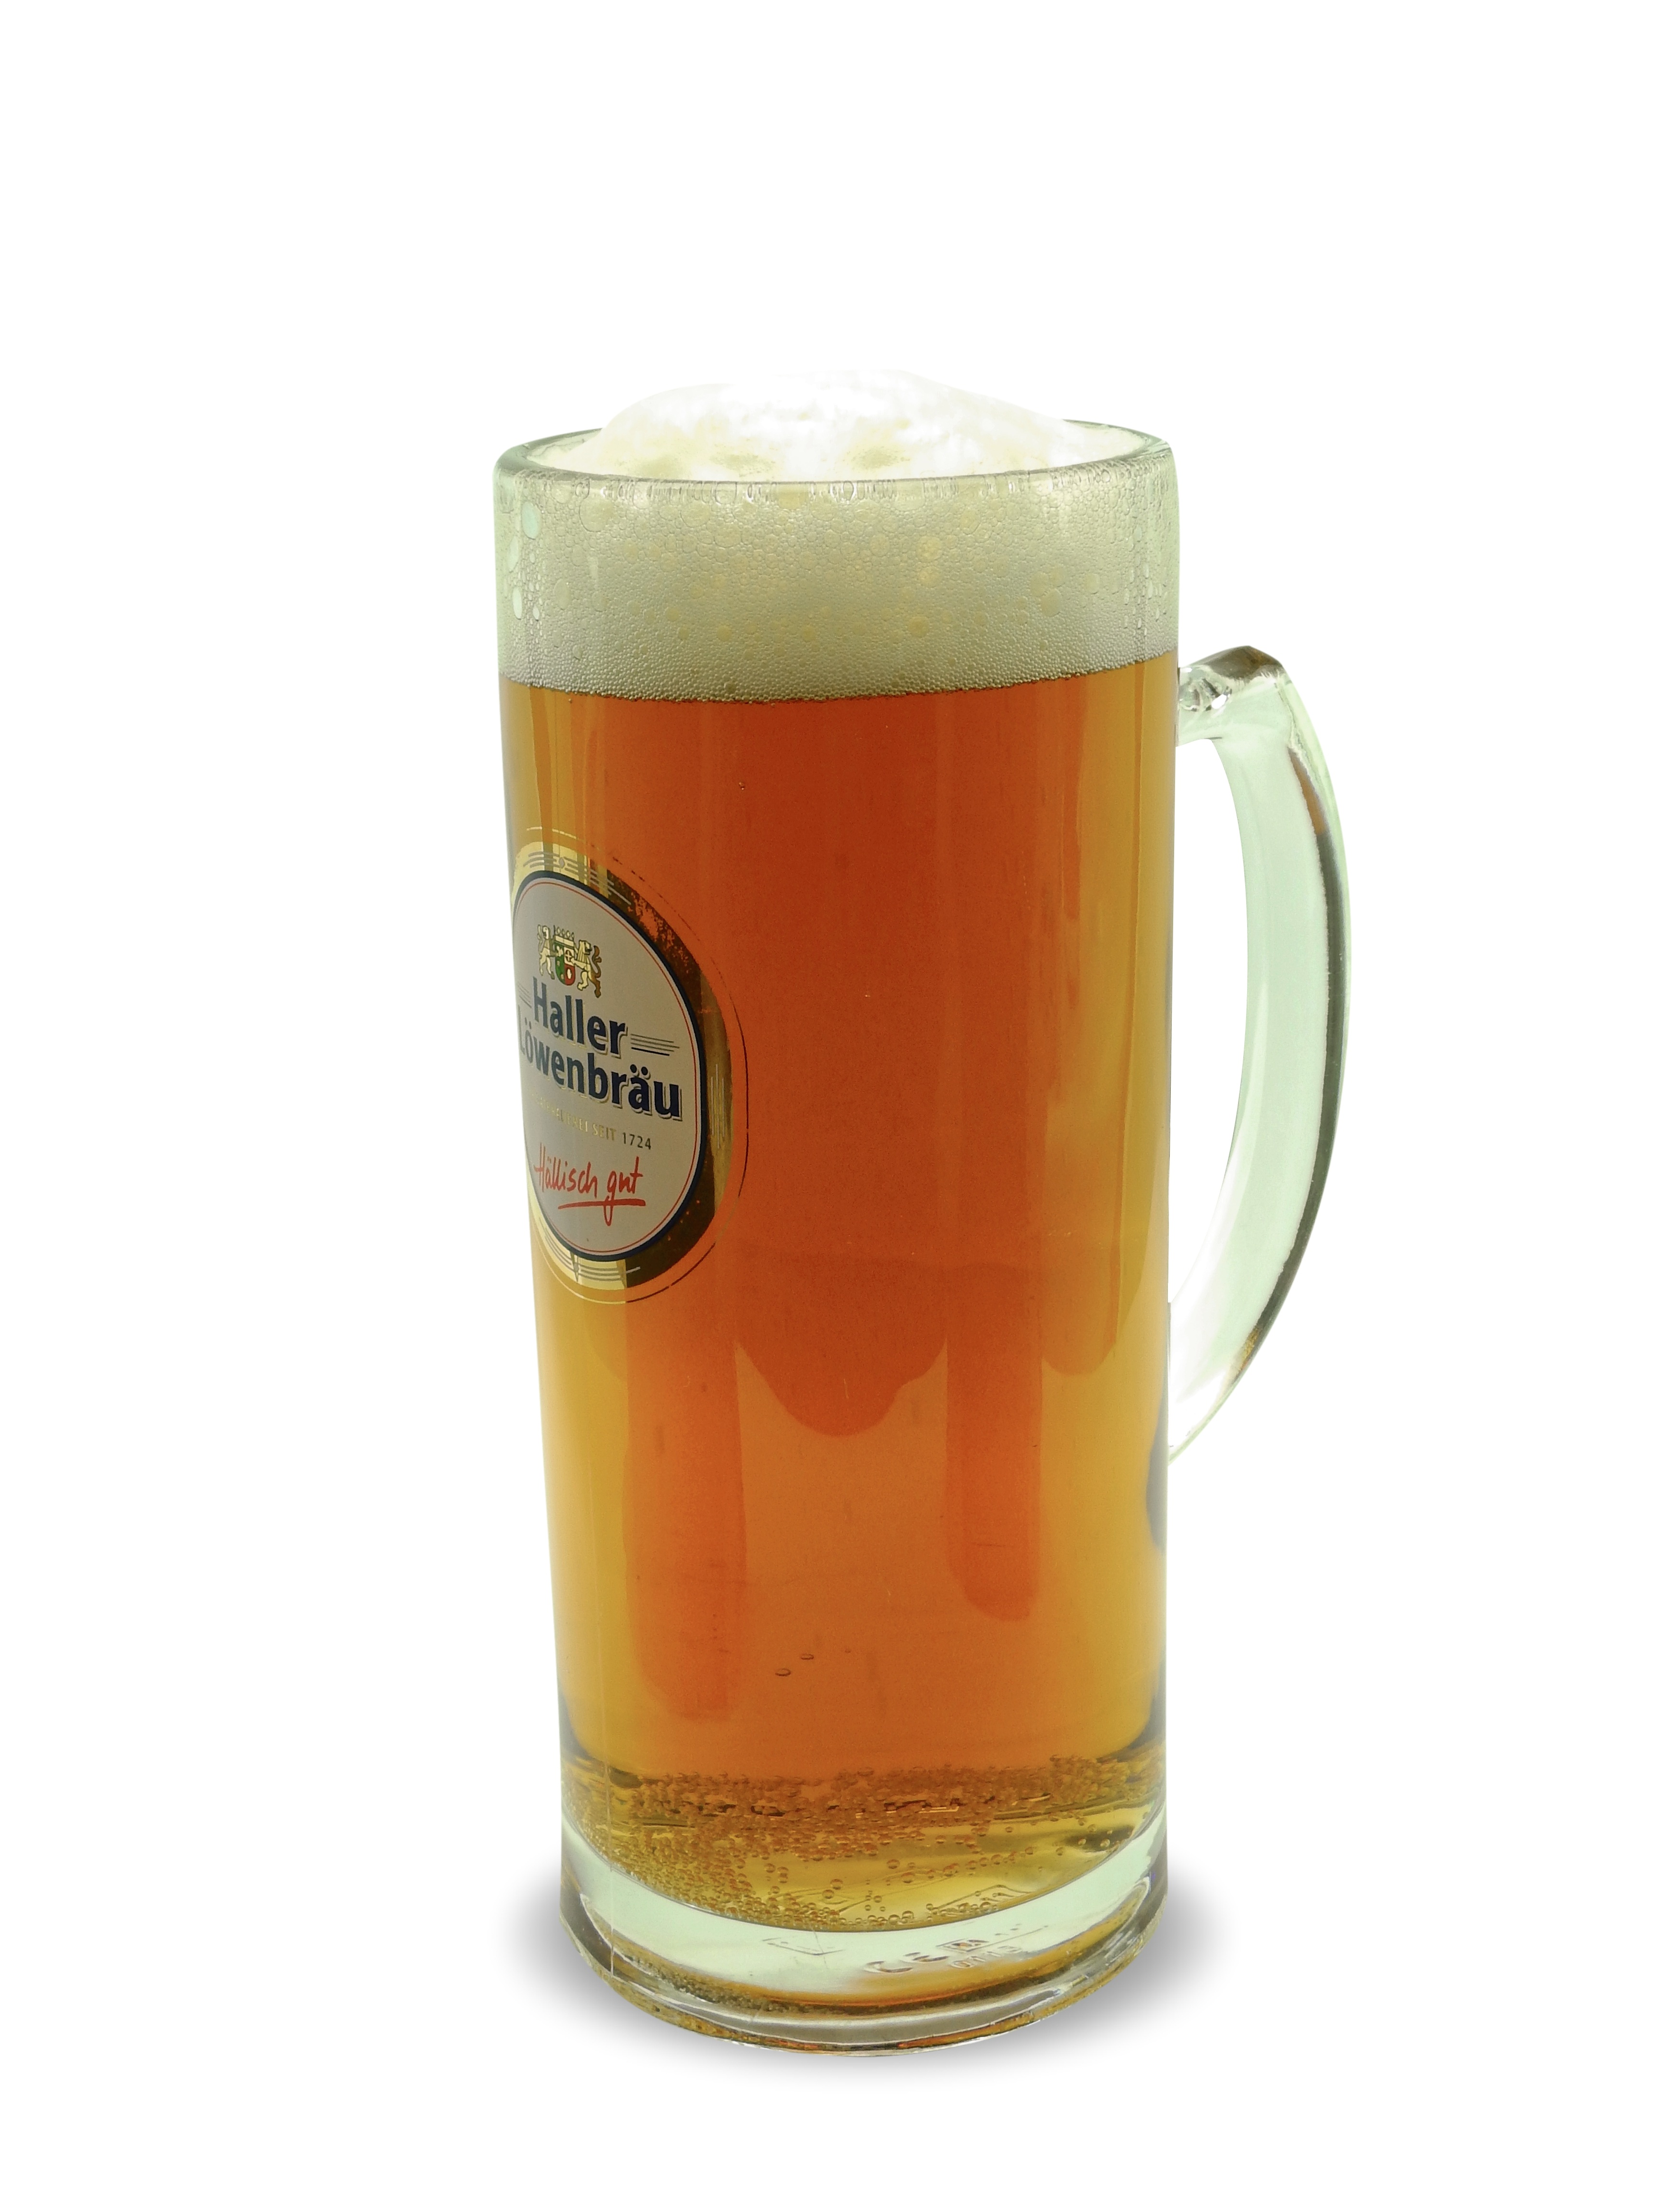
glass, consumption, drink, mug, beer, alcohol, celebrate, lager, haller, krug, alcoholic beverage, l wenbr u, beer glass, father's day, pint us, pint glass